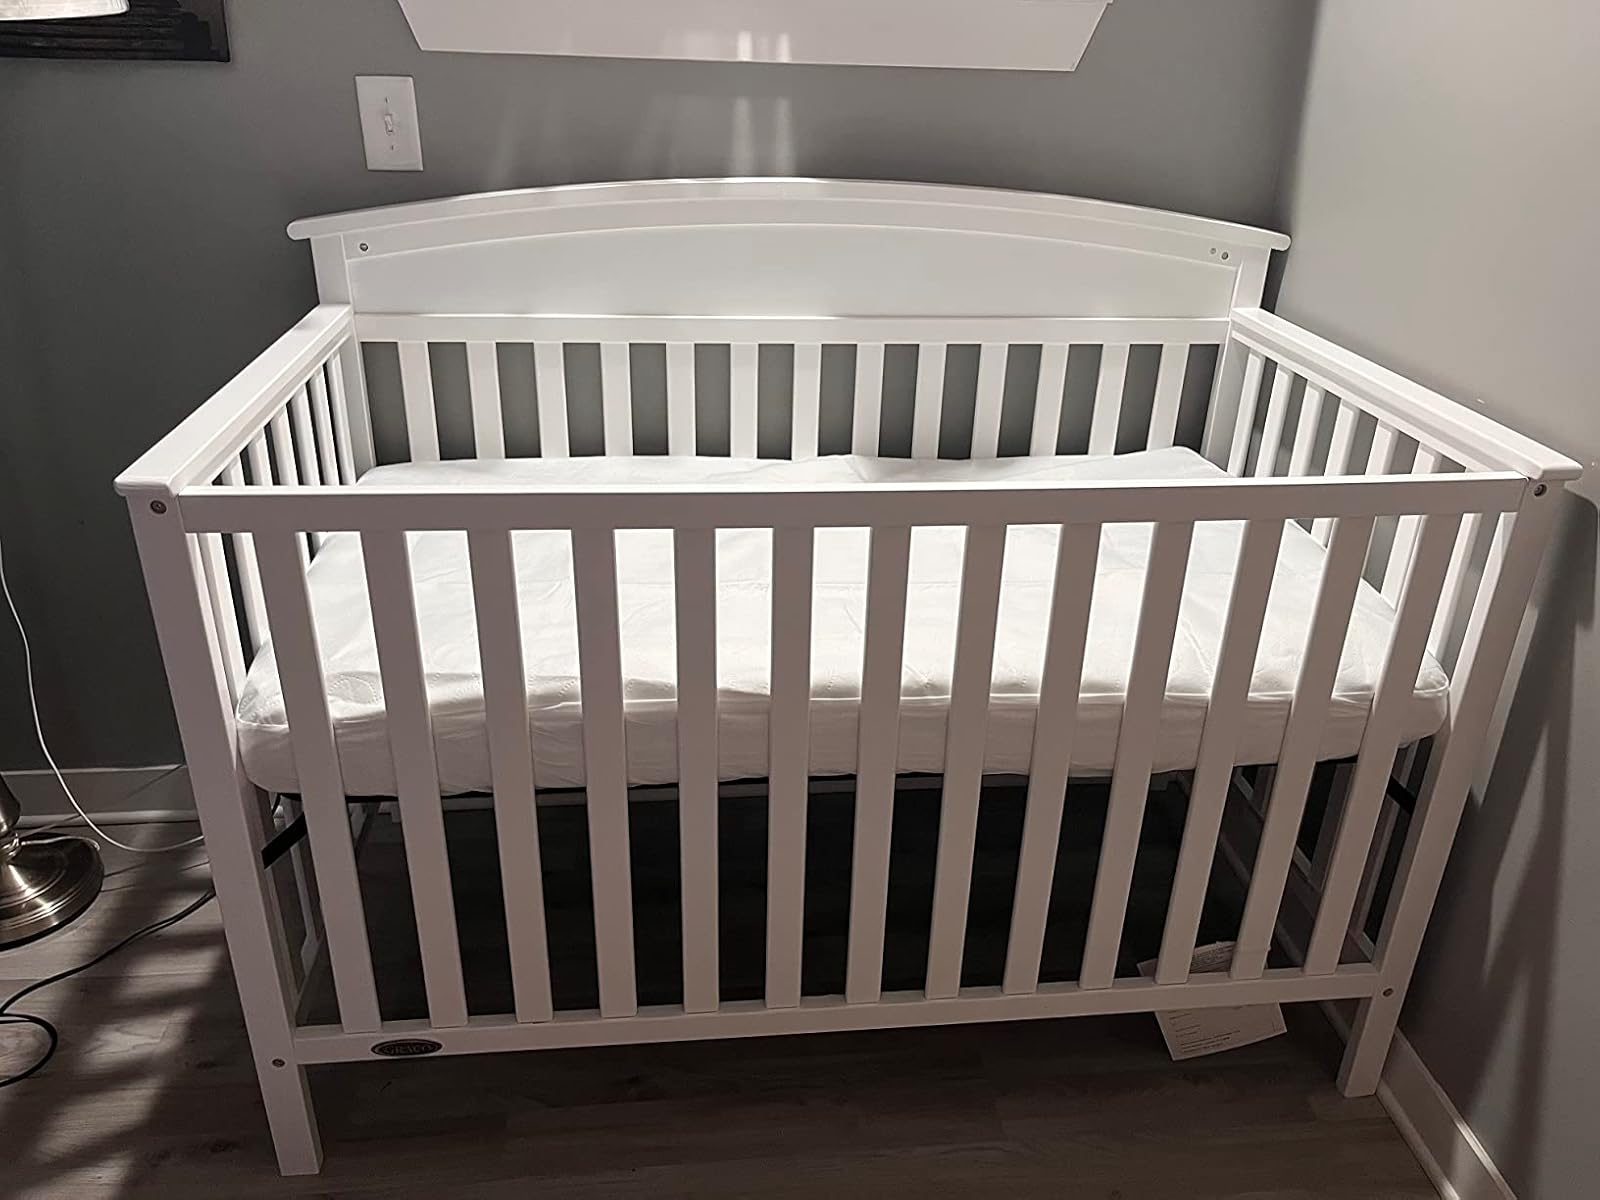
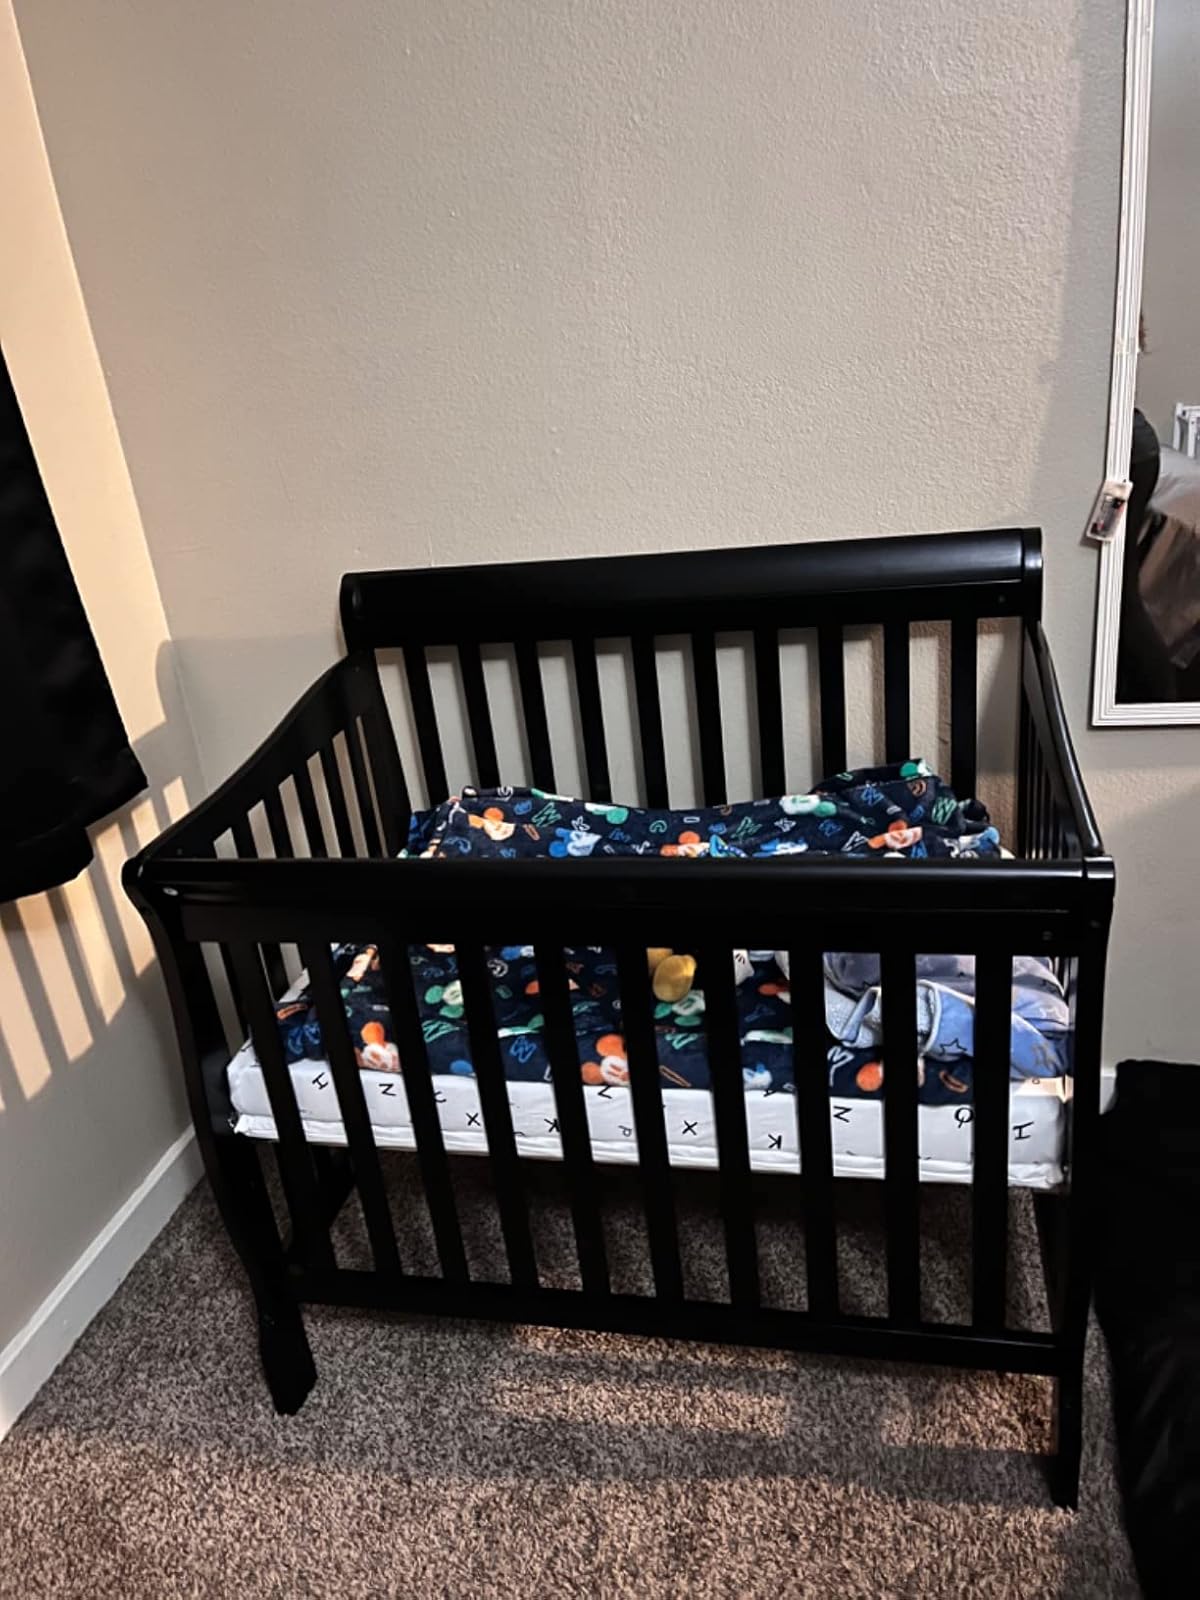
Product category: products_crib
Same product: no